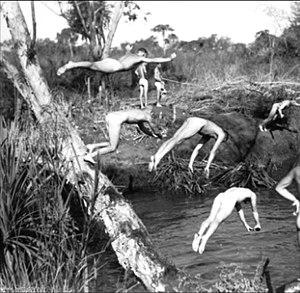
Région de Darwin en Australie, 10 mai 1943. Membres de la Royal Australian Air Force plonge dans une rivière et nagent nus. Cette version est retouchée.